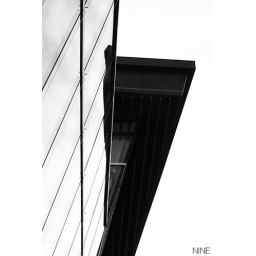
A part of the new Vancouver convention center. Indulging in some black and white photography &amp;amp; the 50mm lens